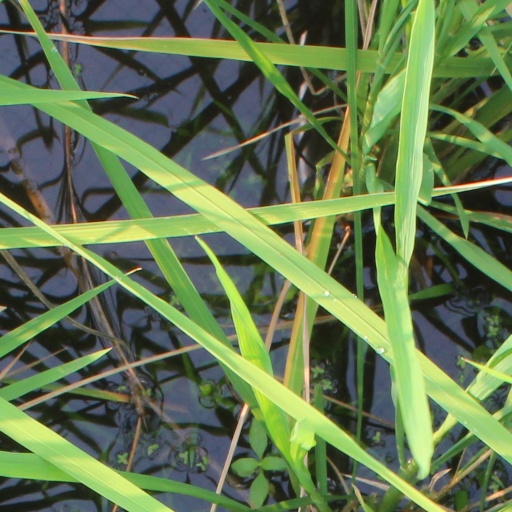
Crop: rice